LGBTQ history in Turkey

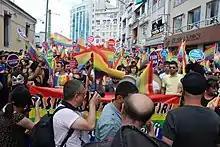
An image from Istanbul Pride 2014.

Since 2007, the conflicts between the AKP and queers became more frequent and heated. To respond to the impact of AKP's discriminatory policies, several queer associations created a coalition under the name Platform for LGBTI Rights (LGBTT Hakları Platformu). In 2008, they demanded the addition of "sexual orientation and sexual identity" to the Article 10 of the Turkish Constitution, which stipulates that "everyone is equal before the law".